Belt (clothing)

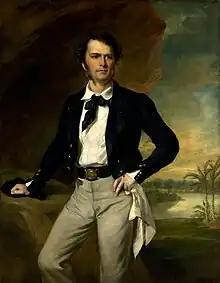
Sir James Brooke as Rajah of Sarawak, depicted wearing a belt. Painting by Francis Grant, 1847

Belts have been documented as male clothing since the Bronze Age. Both sexes have used them off and on, depending on the fashion trends. In the western world, belts have been more common for men, with the exception of the early Middle Ages, late 17th century Mantua, and skirt/blouse combinations between 1901 and 1910. Art Nouveau belt buckles are now collectors' items.